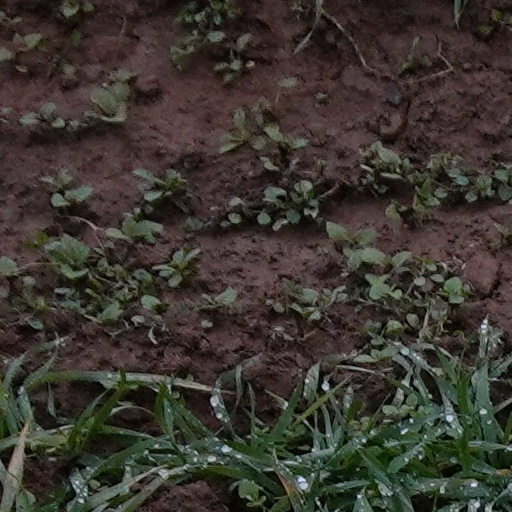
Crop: wheat